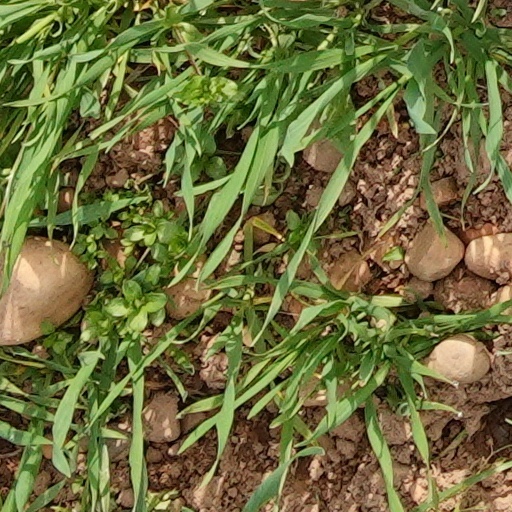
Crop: wheat